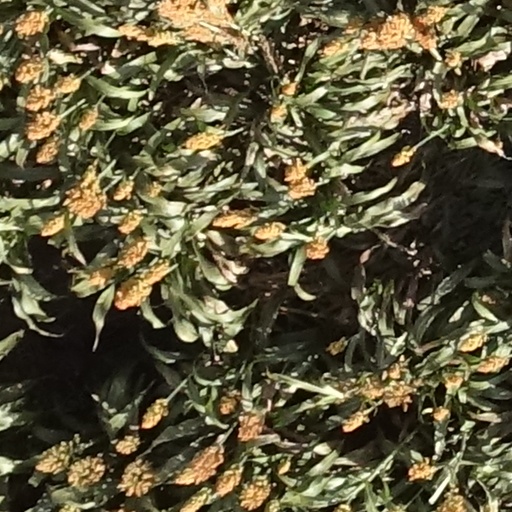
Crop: sorghum